Juan José Torres

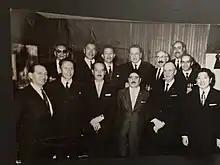
General Torres with a group of friends, including then Colonel Hernán Terrazas Céspedes in the back.

Though most military leaders throughout Latin American history have been associated with right-wing politics, Torres - like his contemporaries Juan Velasco in Peru and Omar Torrijos in Panama - was decidedly left wing. He was known as a man of the people and was popular in some sectors of the Bolivian society. His mestizo and even native-Andean features enhanced his standing with the poorer sectors of society. Despite Torres' best intentions, his marked leftward drift did not stabilize the country. He called an Asamblea del Pueblo, or People's Assembly, in which representatives of specific "proletarian" sectors of society were represented (miners, unionized teachers, students, peasants). The Assembly was imbued with all the powers of a working parliament, even though opponents of the government tended to call it a gathering of "virtual soviets". Torres also allowed the legendary (and Trotskyst-oriented) labor leader, Juan Lechín, to resume his post as head of the Central Obrera Boliviana/Bolivian Workers' Union (COB) and to operate without a single restraint. To his surprise, Lechín proceeded to cripple the government with strikes.